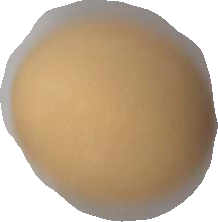
Variety: Grobogan